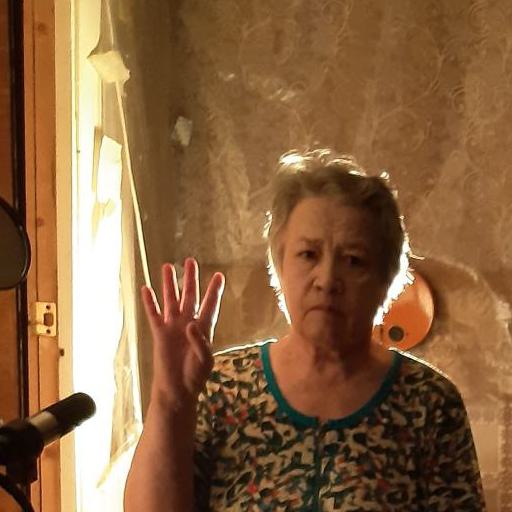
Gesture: four